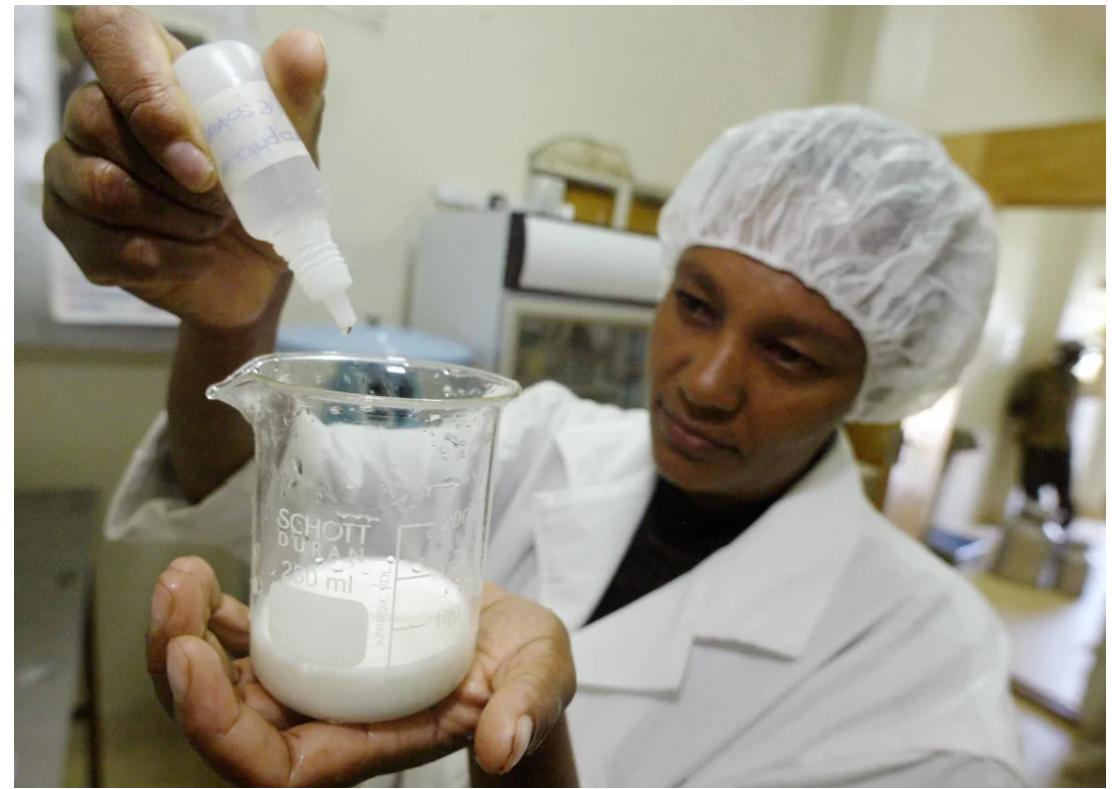
Huyu ni mwanamke ambaye anaonekana kama mwanasayansi akifanya jaribio la kisayansi ndani ya maabara , amevalia koti jeupe la maabara na kofia ya nywele akichanganya kiowevu kutoka kwenye chupa ndogo ya plastiki hadi kwenye bilula ya kioo iliyo na kiowevu cheupe , anafanya kazi kwa umakini mkubwa na mandhari ya nyuma inaonyesha vifaa vingine vya maabara.